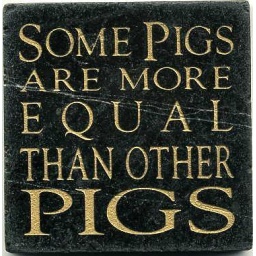
sign over the house of commons (or should be)